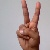
The image shows a hand gesture representing the letter 'V' in Indian Sign Language.